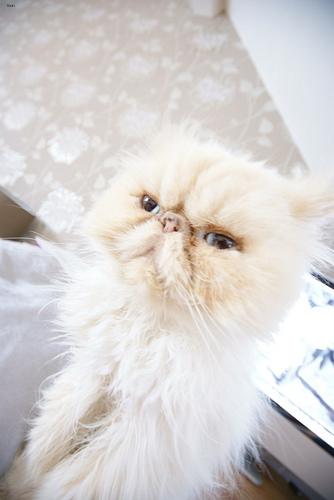
Breed: Persian